Lan Kwai Fong

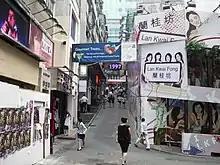
Lan Kwai Fong in 2011

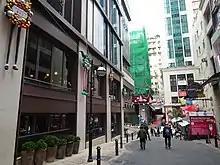
Lan Kwai Fong in 2015

Lan Kwai Fong (Chinese: 蘭桂坊), often abbreviated as LKF, is a small square of streets in Central, Hong Kong. The area was dedicated to hawkers before the Second World War, but underwent a renaissance in the mid-1980s. It is now a popular expatriate haunt in Hong Kong for drinking, clubbing, and dining. The street Lan Kwai Fong is L-shaped with two ends joining with D'Aguilar Street.